Answer in natural language. Which point is closer to the camera taking this photo, point B  or point C? Choose between the following options: B or C
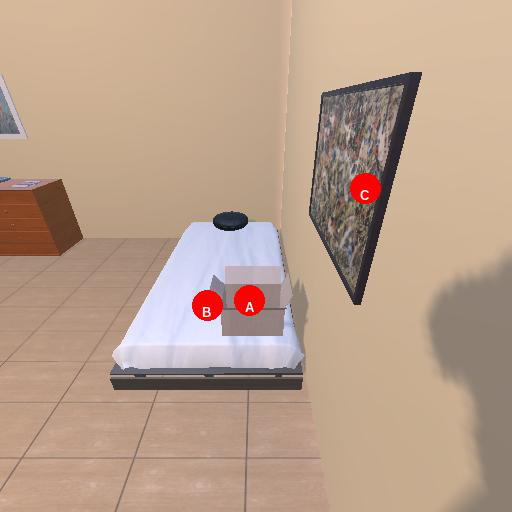
<answer>C</answer>